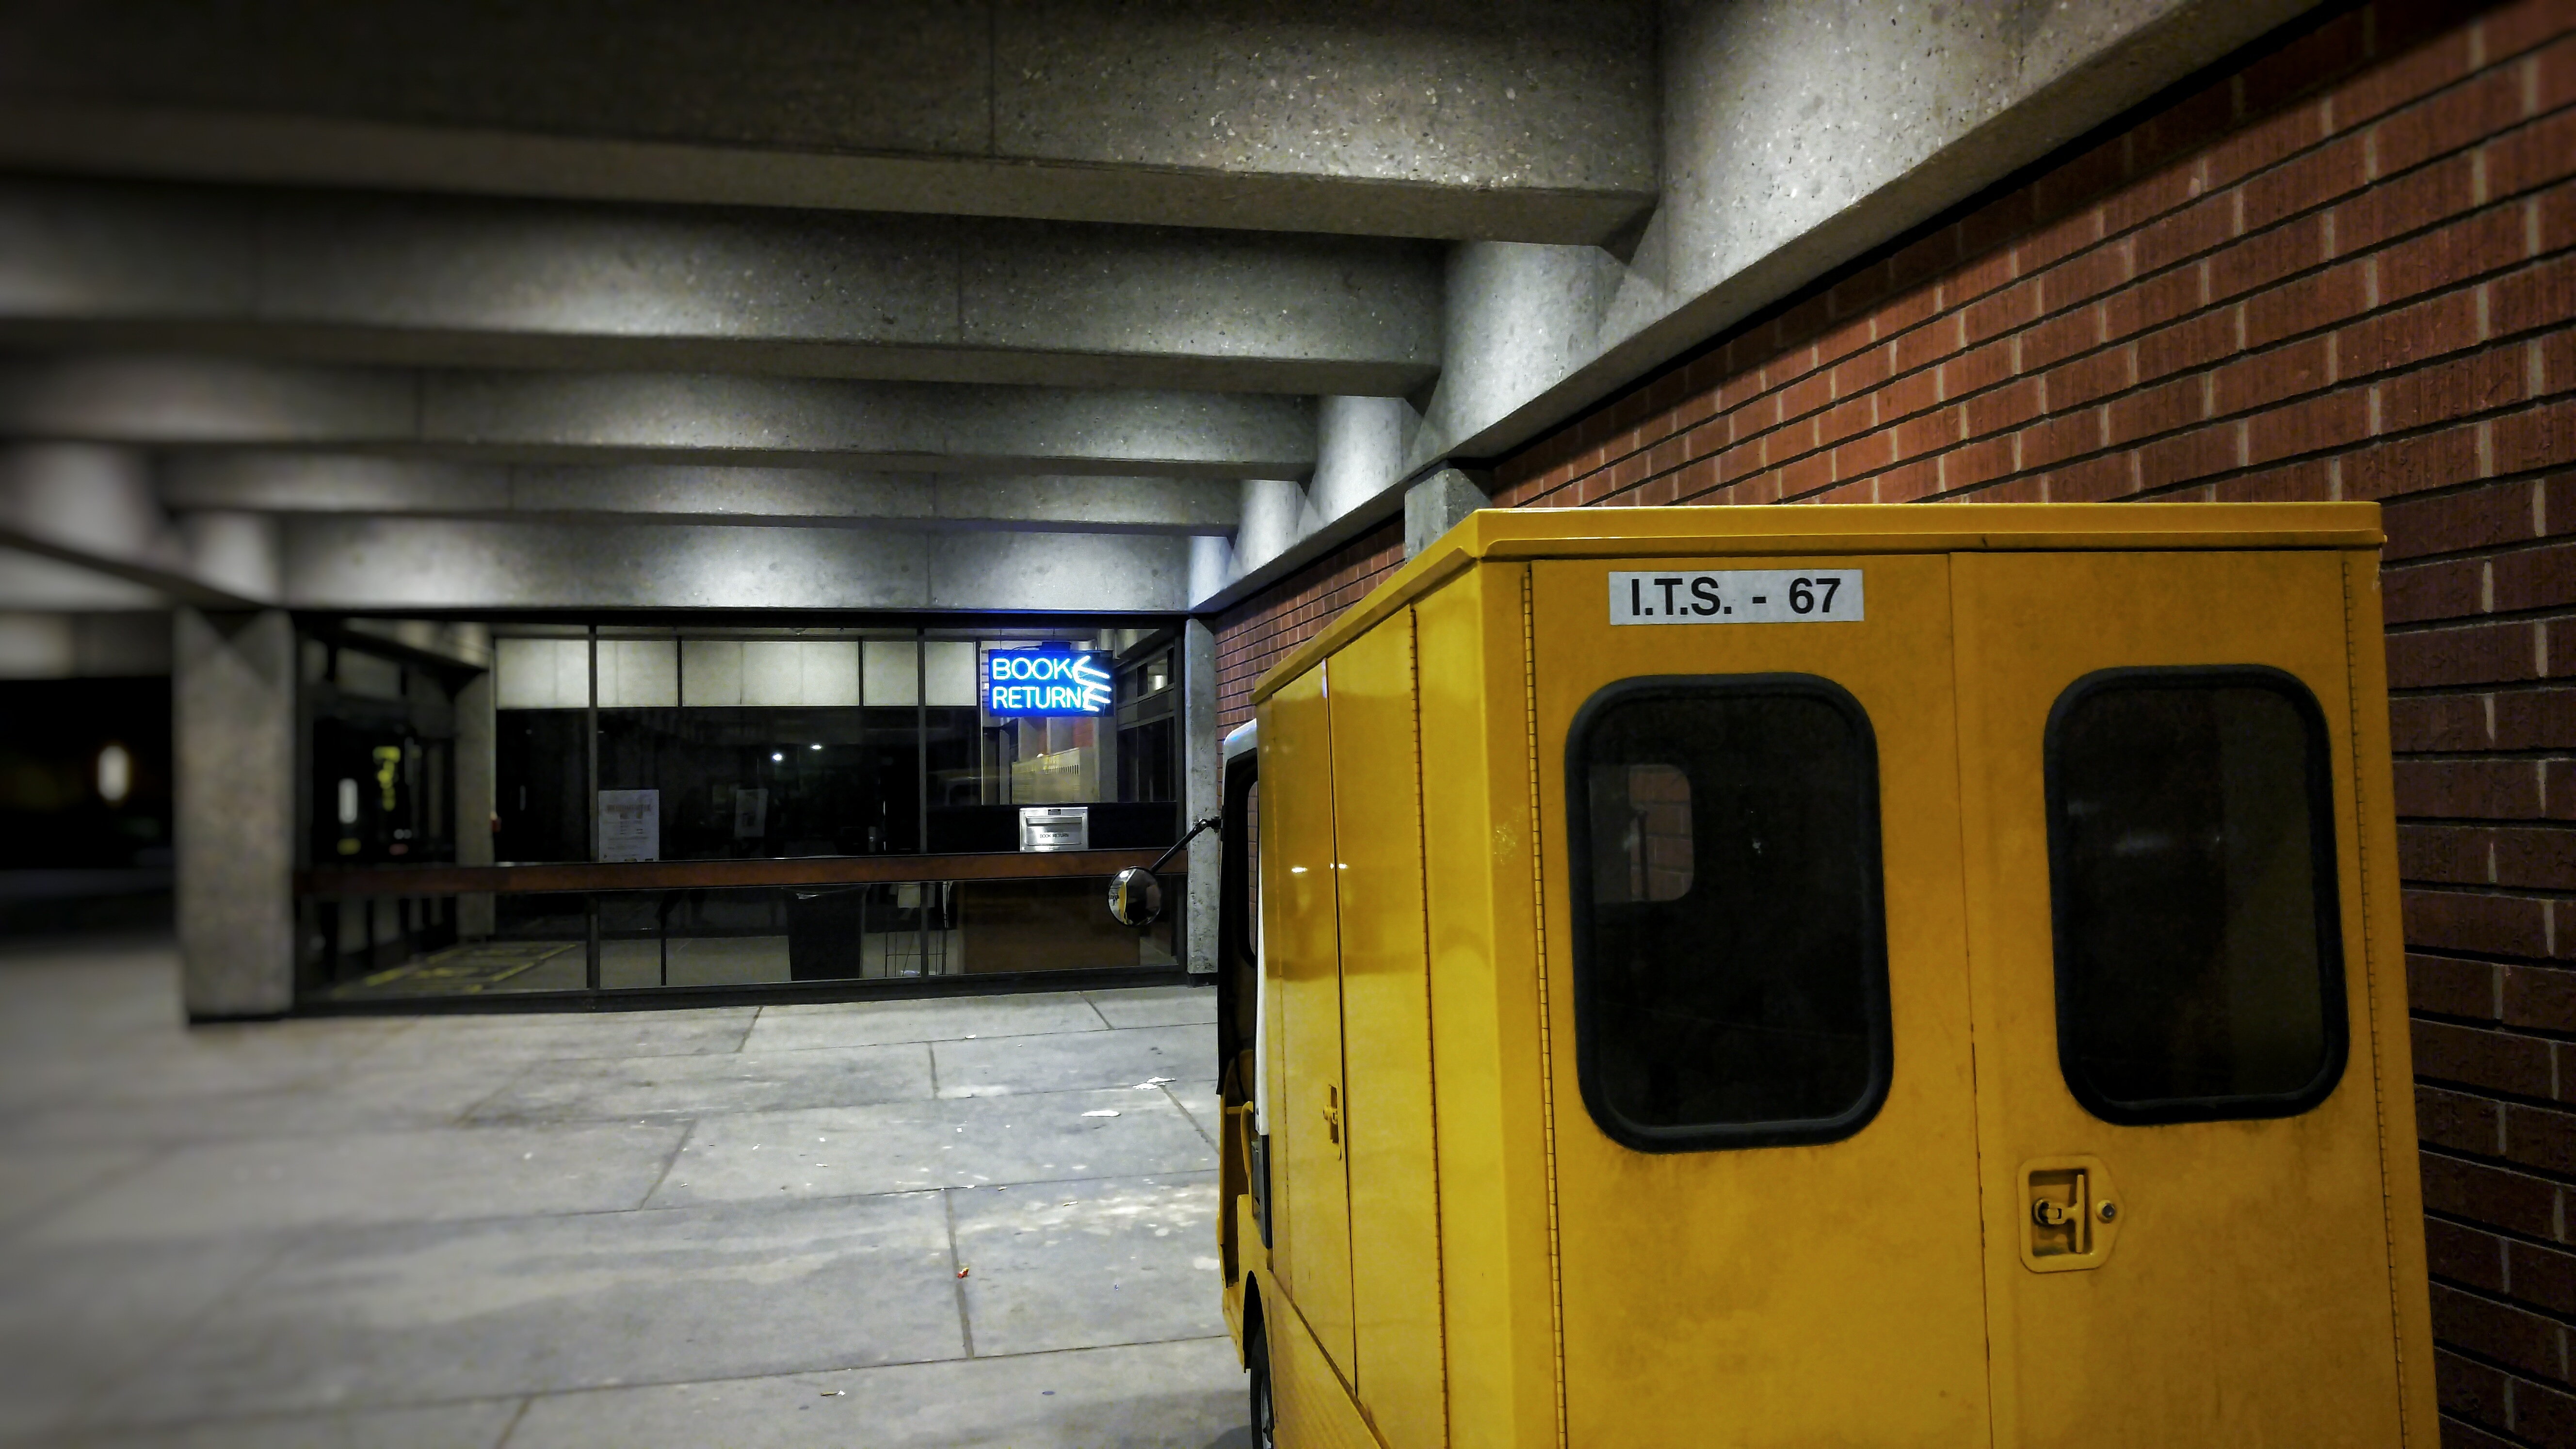
train, transport, vehicle, train station, public transport, rapid transit